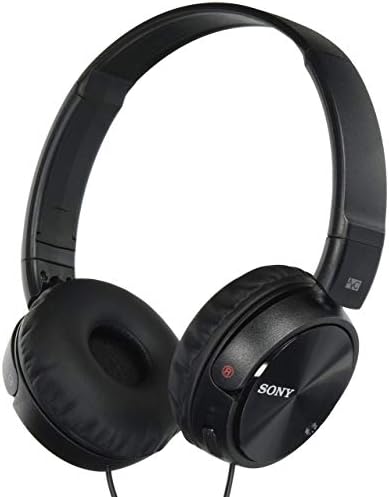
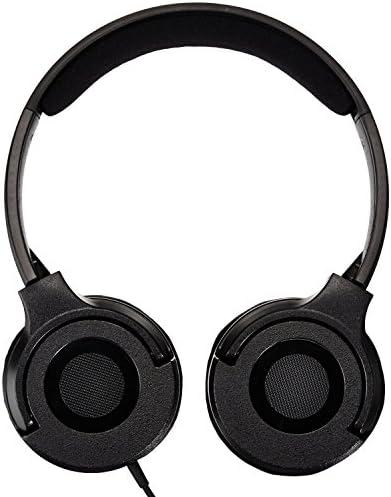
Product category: headphones
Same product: no